Jimmy Driftwood

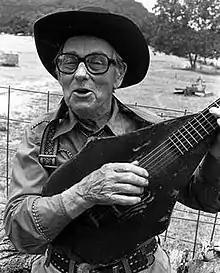
Driftwood posing with his unusual guitar

James Corbitt Morris (June 20, 1907 – July 12, 1998), known professionally as Jimmy Driftwood or Jimmie Driftwood, was an American folk-style songwriter and musician, most famous for his songs "The Battle of New Orleans" and "Tennessee Stud". Driftwood wrote more than 6,000 folk songs, of which more than 300 were recorded by various musicians.